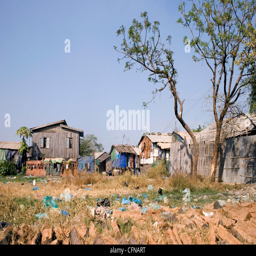
people are living in poverty in wooden shacks